An Incident in the Rebellion of 1745

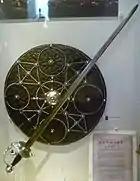
A targe and broadsword that date from the 1715 Jacobite Rebellion, National Museum of Scotland

Swiss-born artist David Morier began working for the Duke of Cumberland in 1747, and continued to receive payments from him until 1767. At an unknown date before 1765 he completed "An Incident in the Rebellion of 1745". The painting is thought to be one of a set of four, similar-sized paintings of battle scenes that Morier painted for Cumberland in the 1750's or 1760's.